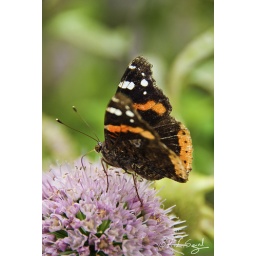
A butterfly bellies up to the bar at the Lurie Garden in Chicago's Millennium Park.